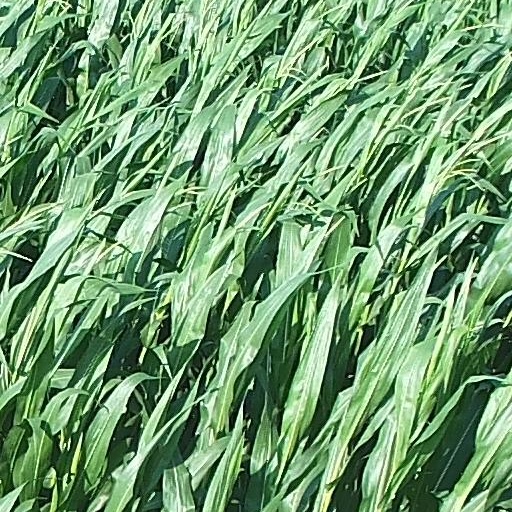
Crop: maize; corn